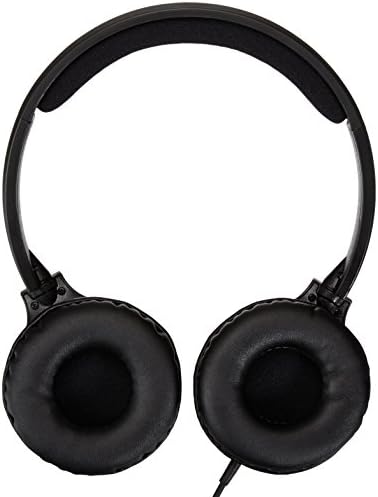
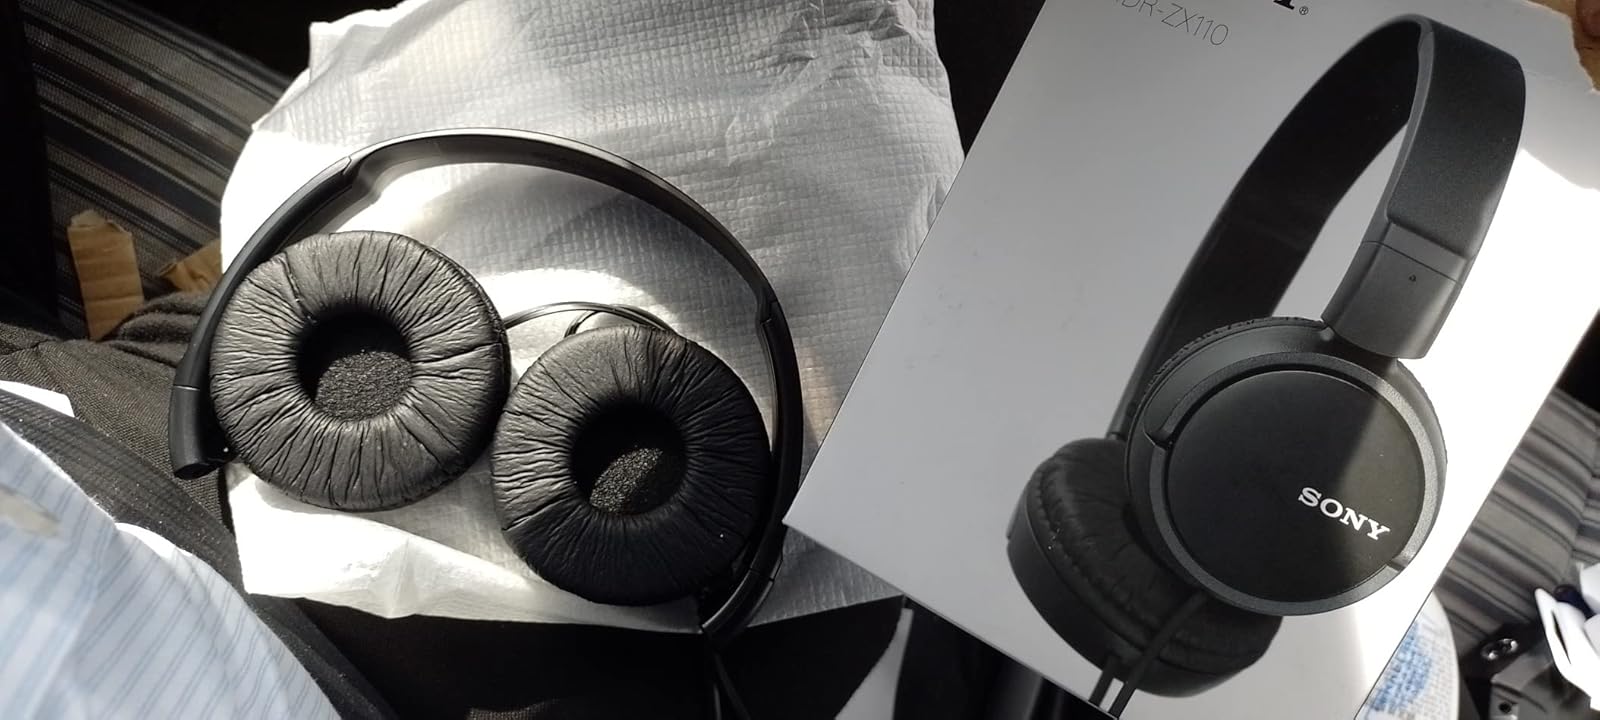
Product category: headphones
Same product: no